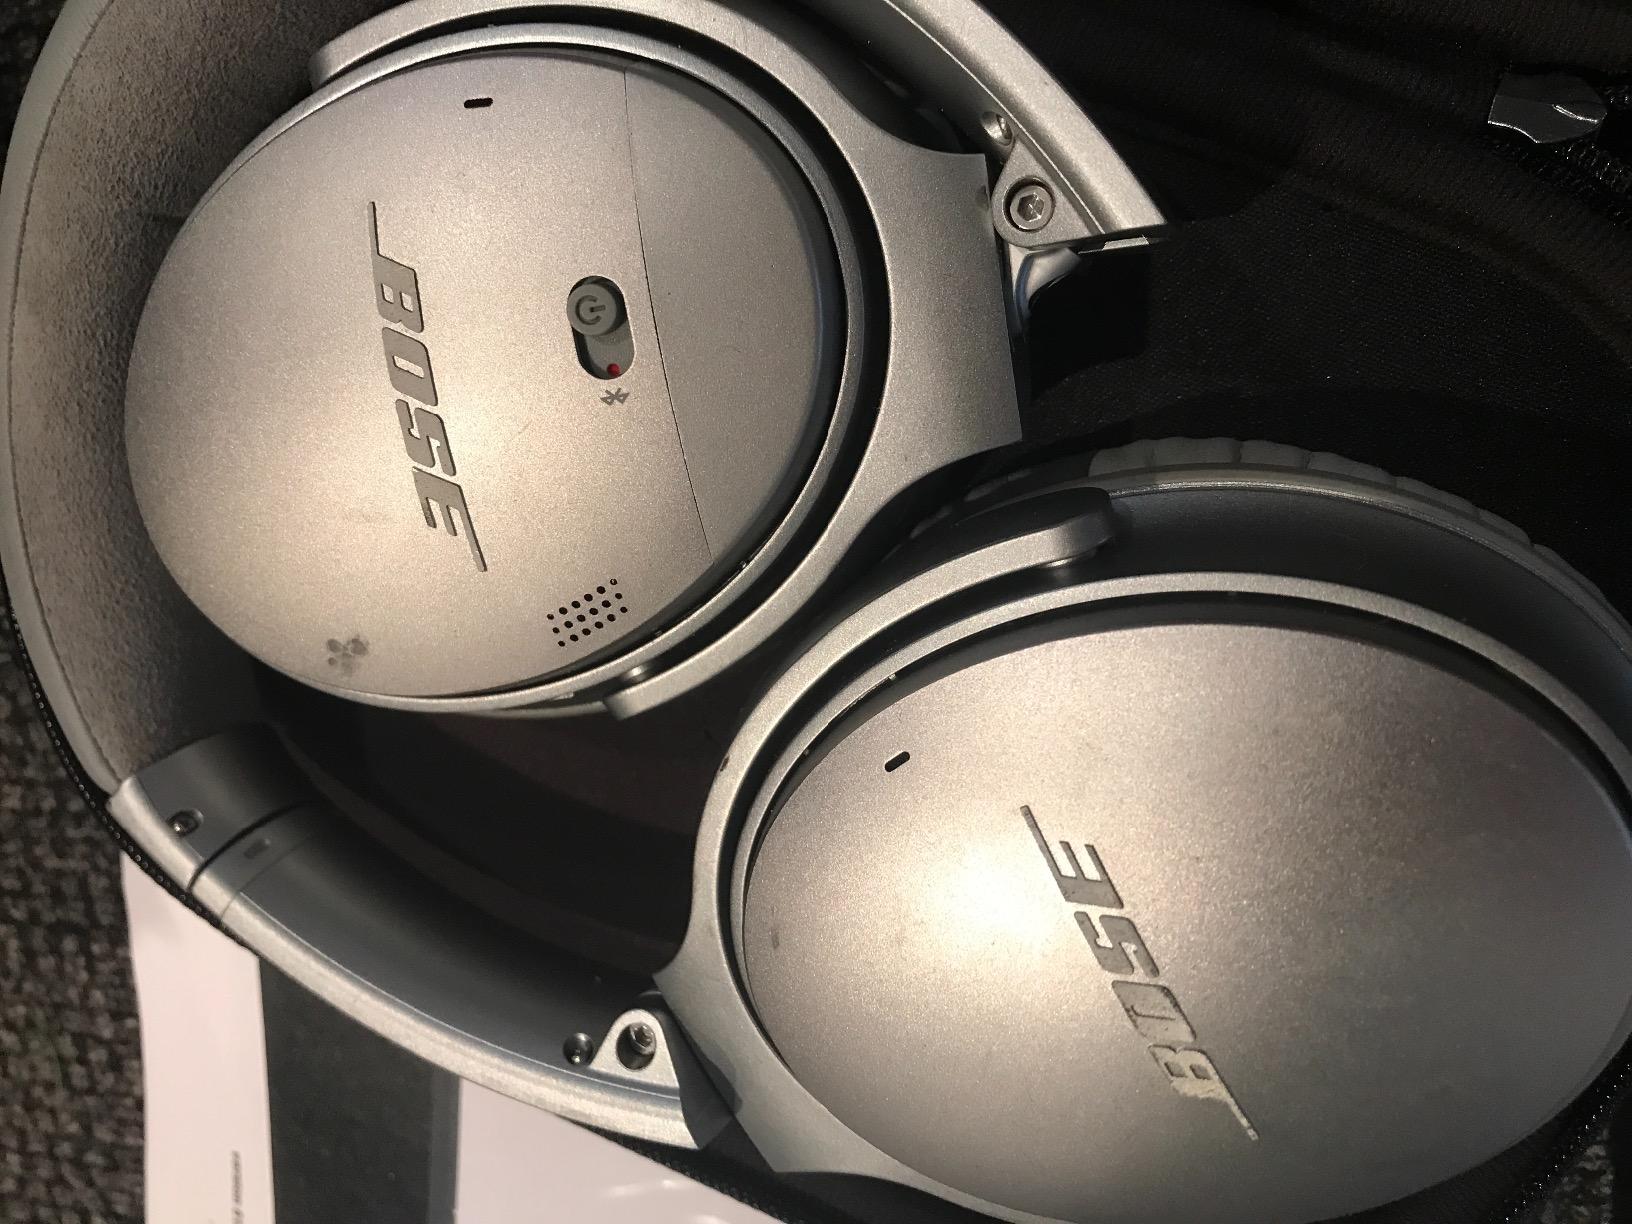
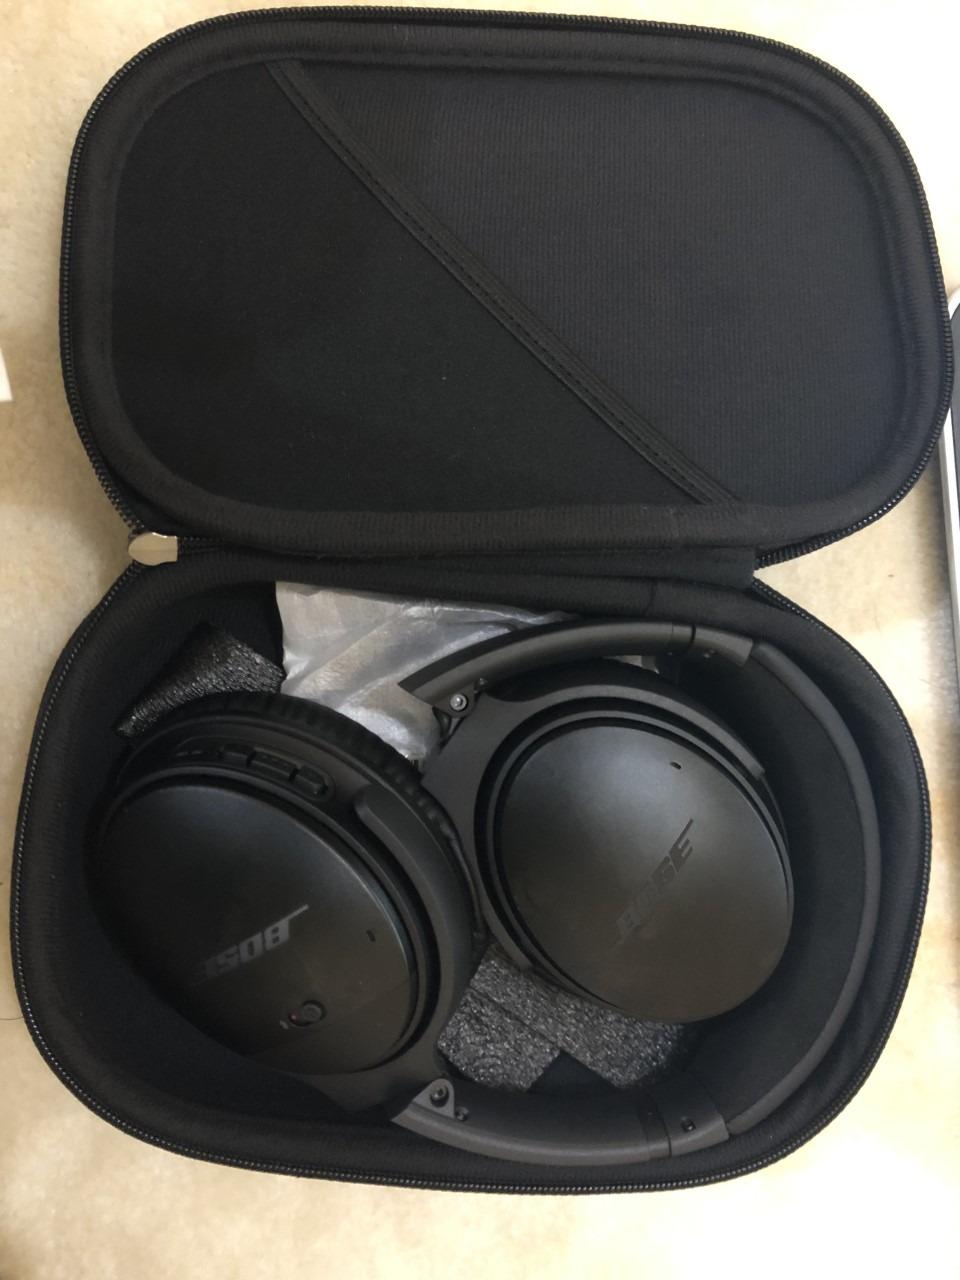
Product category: headphones
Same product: no